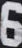
Number: 6